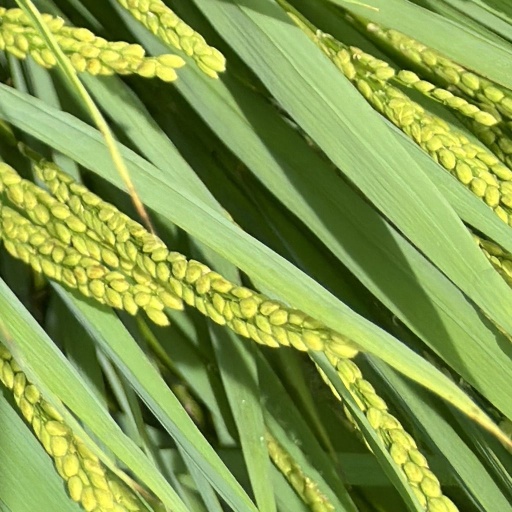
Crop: rice